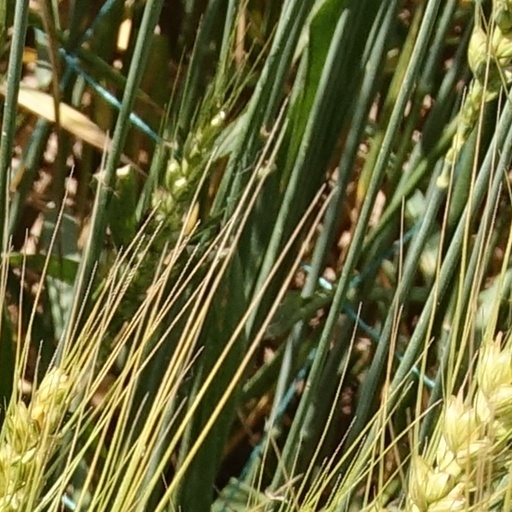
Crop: wheat